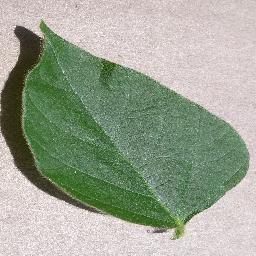
Label: Soybean___healthy